Roberto Spampatti

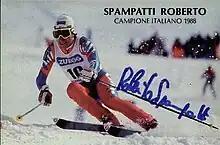
Roberto Spampatti in action

Roberto Spampatti (born 28 December 1965 in Clusone, Italy) is a retired Italian alpine skier.